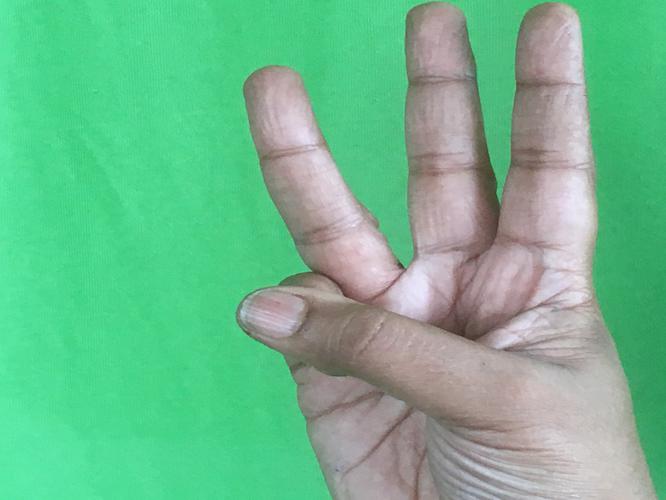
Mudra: Trishulam
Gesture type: single_hand